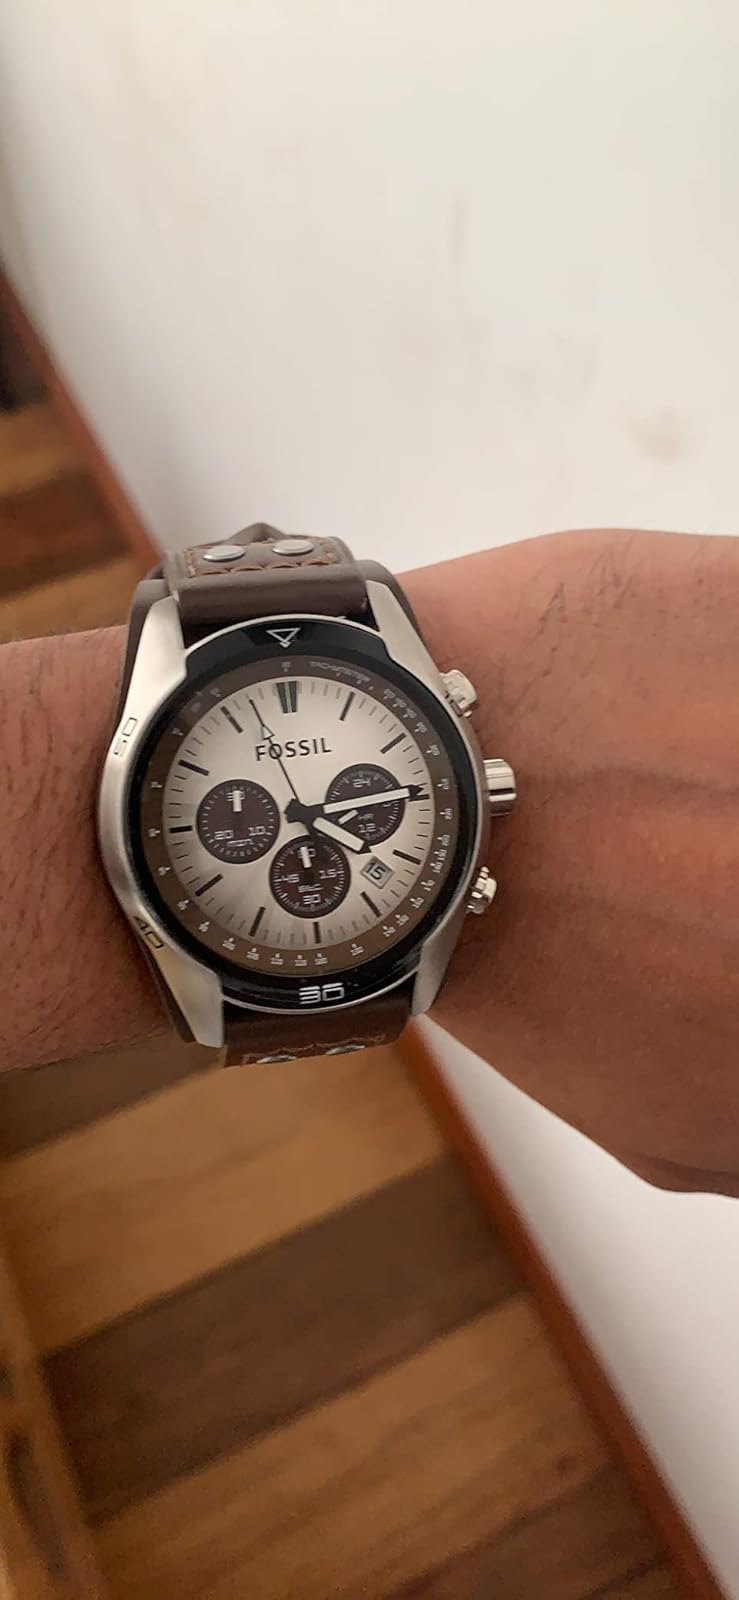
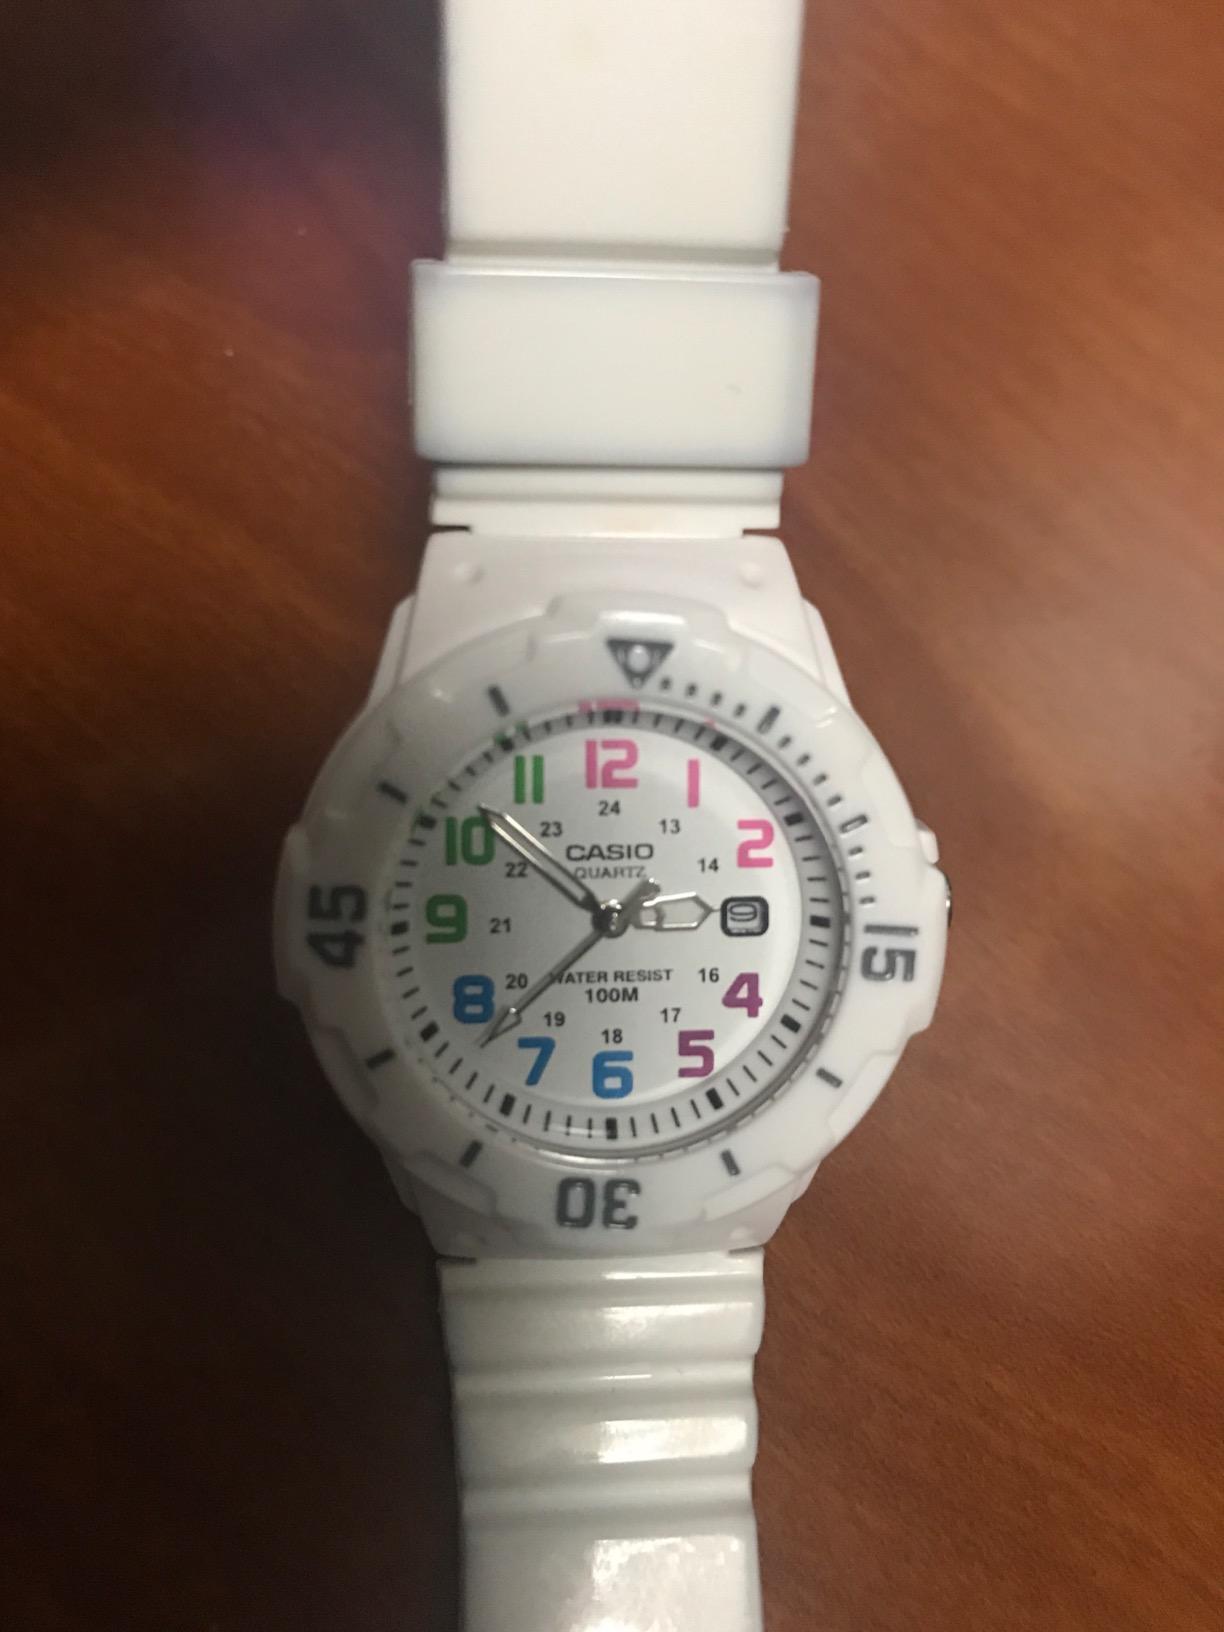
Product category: accessories_watch
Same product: no